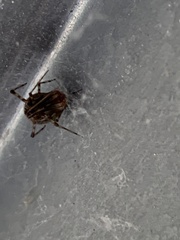
Species: Parasteatoda_tepidariorum